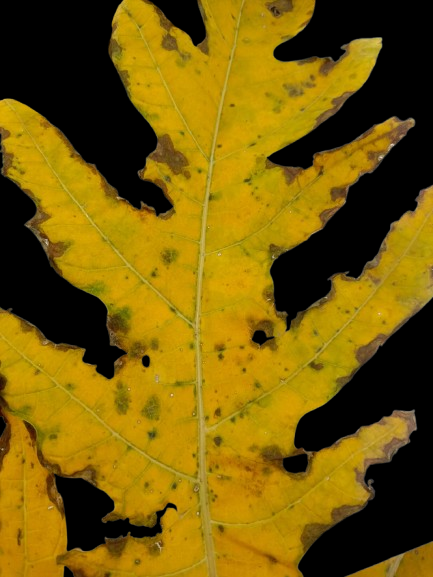
Crop: Papaya
Label: Yellow_Necrotic_Spots_Holes